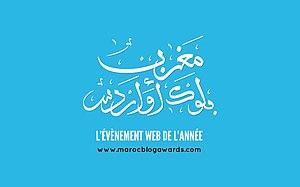
Logo de la 3ème édition des Maroc Blog Awards (2009-2010)
Les Maroc Web Awards sont une compétition annuelle qui récompense depuis 2008 les créateurs de contenu sur internet, grâce aux votes d'internautes et d'un jury, et se clôture par une cérémonie de remise de trophées organisée à Casablanca et diffusée gratuitement en ligne.